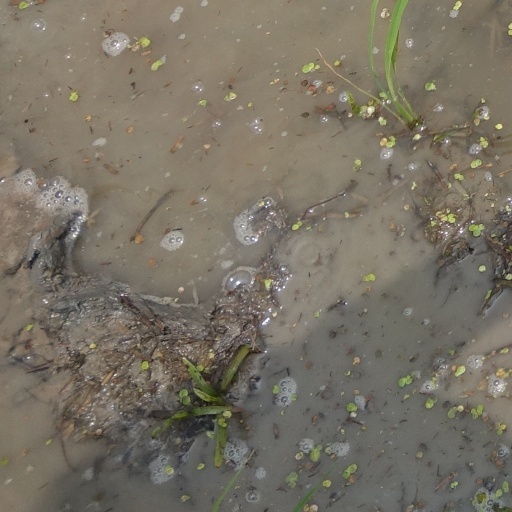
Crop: rice